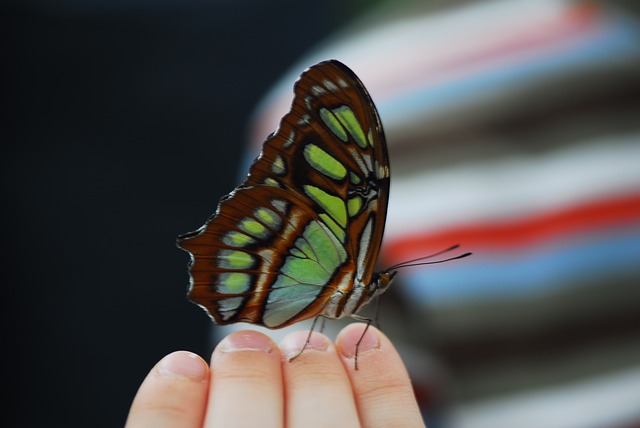
Label: farfalla